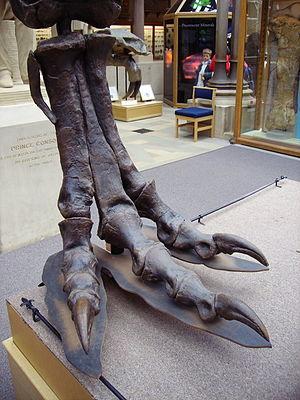
Un arctométatarse - selon la définition due à Holtz en 1995 - est un tarse dans lequel :
Les Tyrannosauridés, terme qui signifie « lézard tyran », forment la famille de dinosaures théropodes cœlurosauriens comprenant le fameux Tyrannosaure et d'autres grand prédateurs. Ils sont classés en deux sous-familles dont le nombre de genres varient selon les auteurs. Leurs fossiles, datant de la fin du Crétacé, ont été retrouvés en Amérique du Nord, en Europe et en Asie.